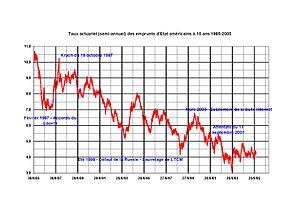
Voici, ci-dessous, un ensemble de tableaux récapitulant les crises ayant durablement atteint le monde économique ou financier.